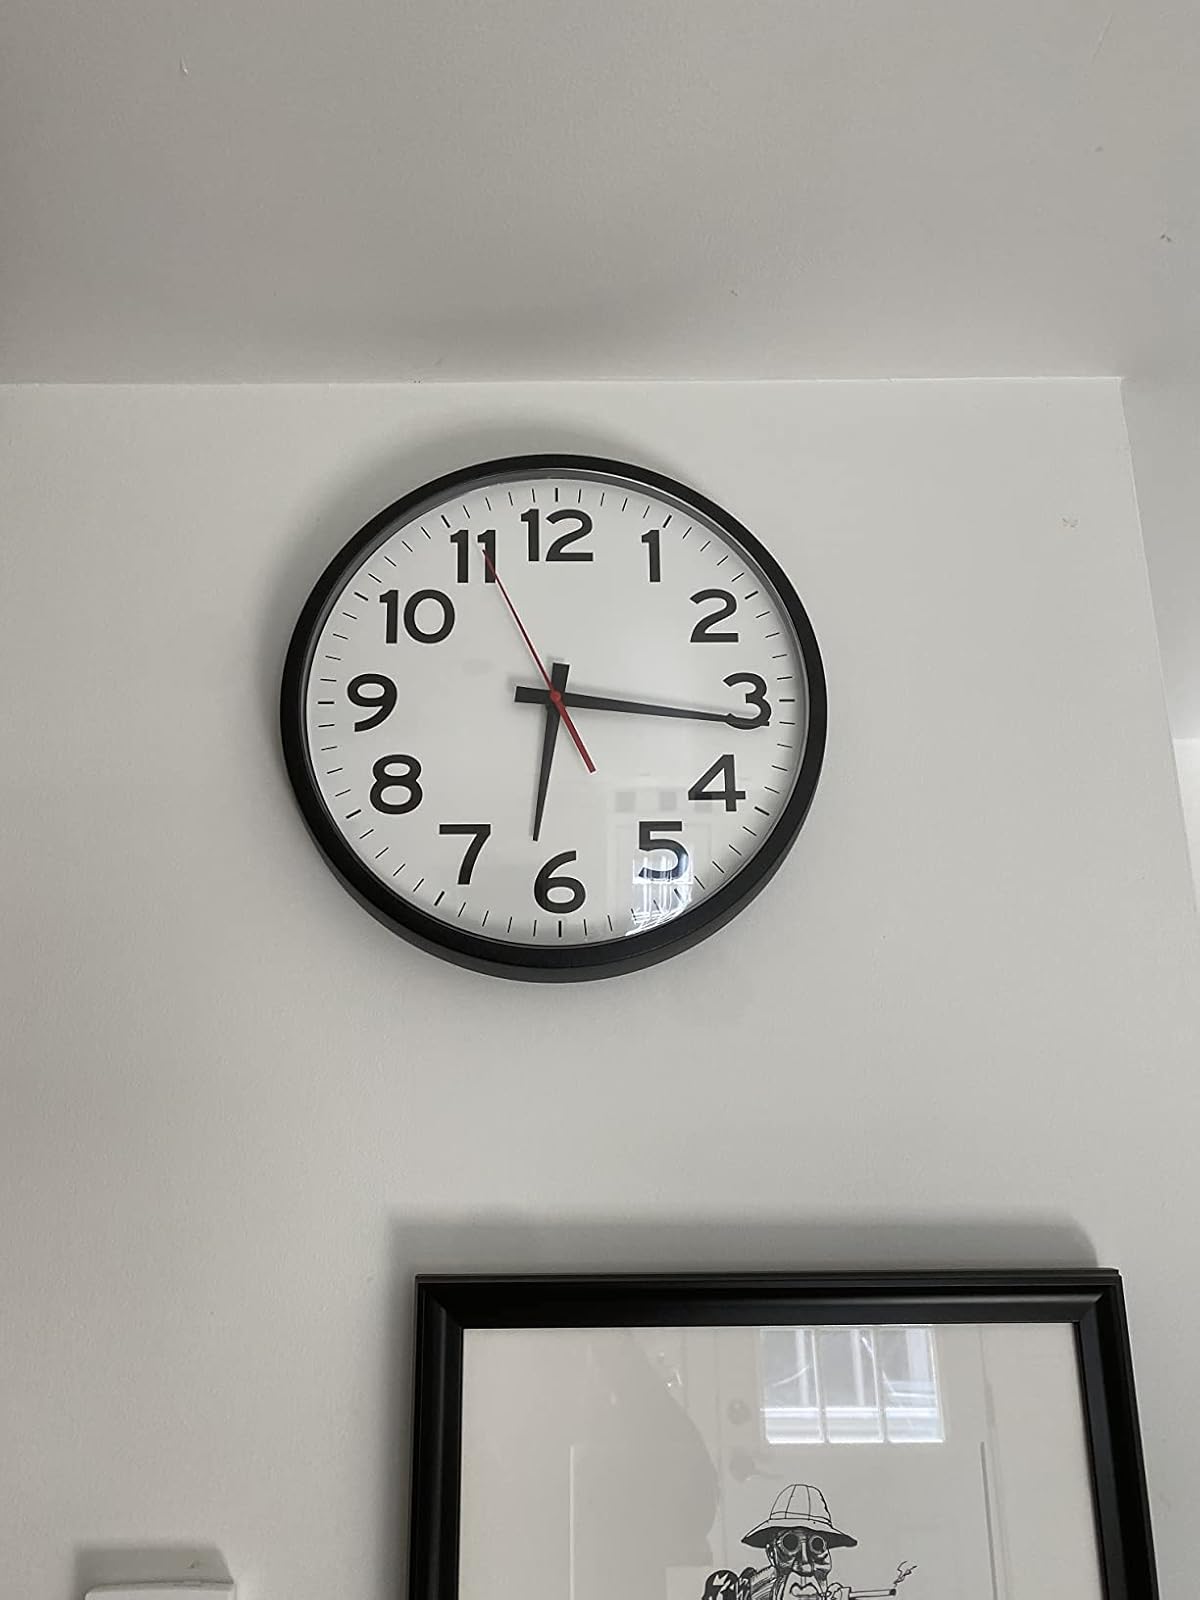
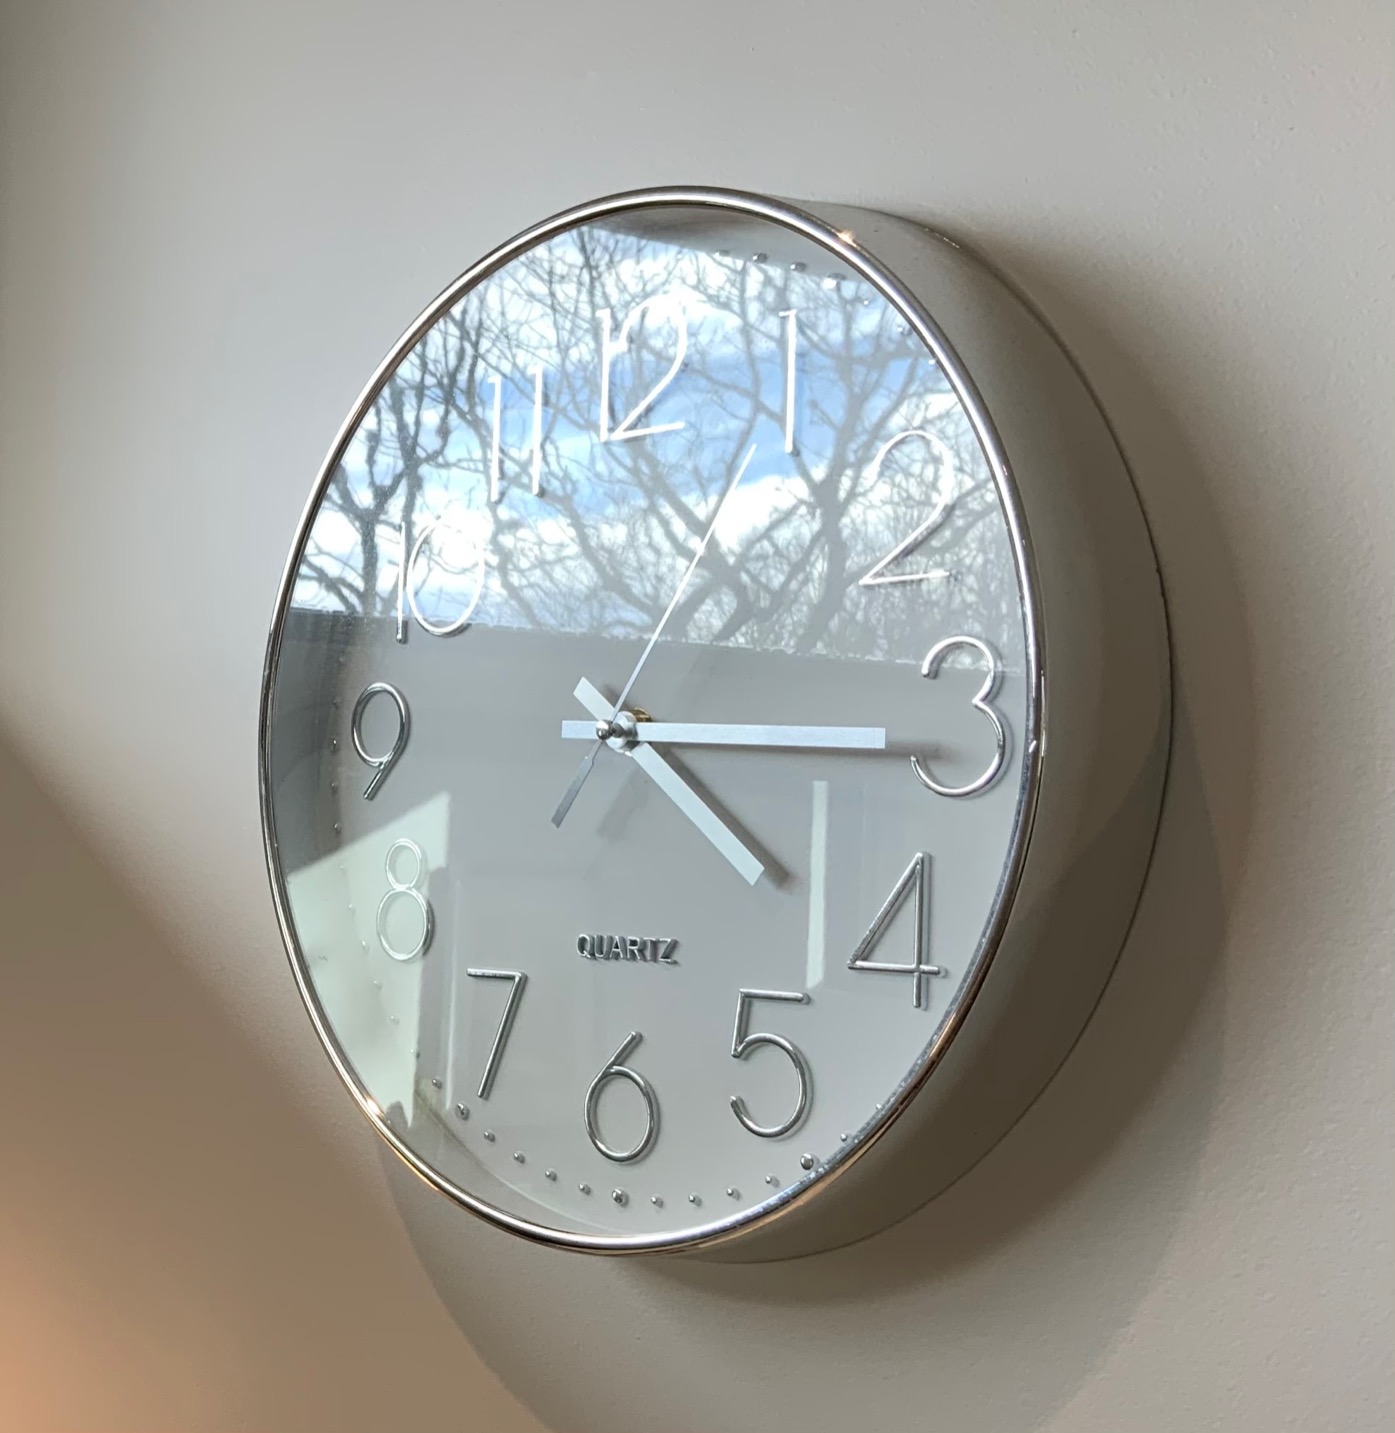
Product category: clock
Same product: no